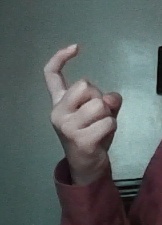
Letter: ra